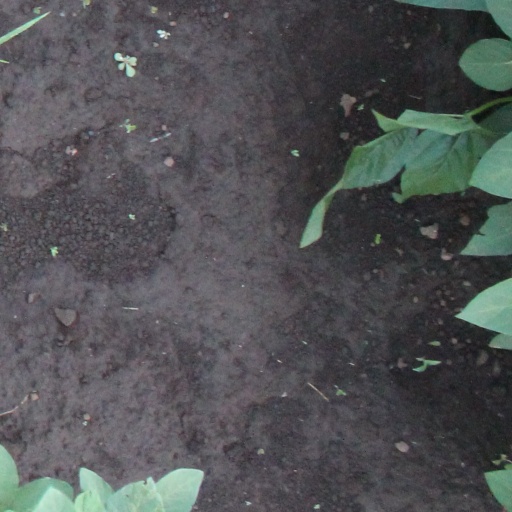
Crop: soybean